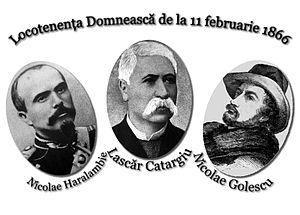
L’élection au trône de Roumanie de 1866 se produit après la déposition du prince Alexandre Jean Cuza ; elle poursuit l'objectif de donner aux principautés unies de Moldavie et de Valachie un nouveau souverain.